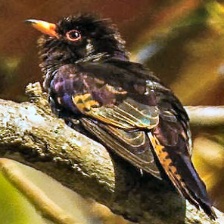
Species: VIOLET CUCKOO
Scientific name:  CHRYSOCOCCYX XANTHORHYNCHUS